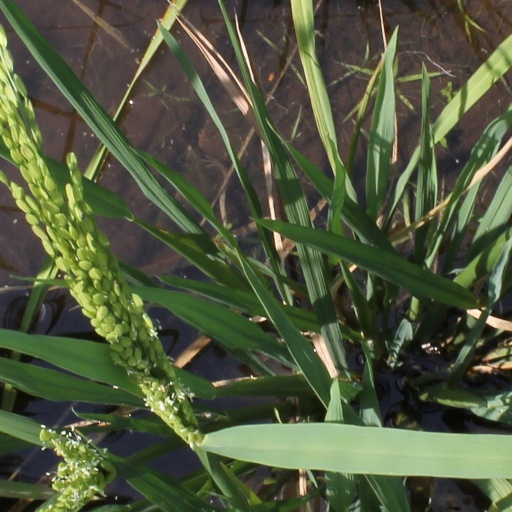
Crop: rice